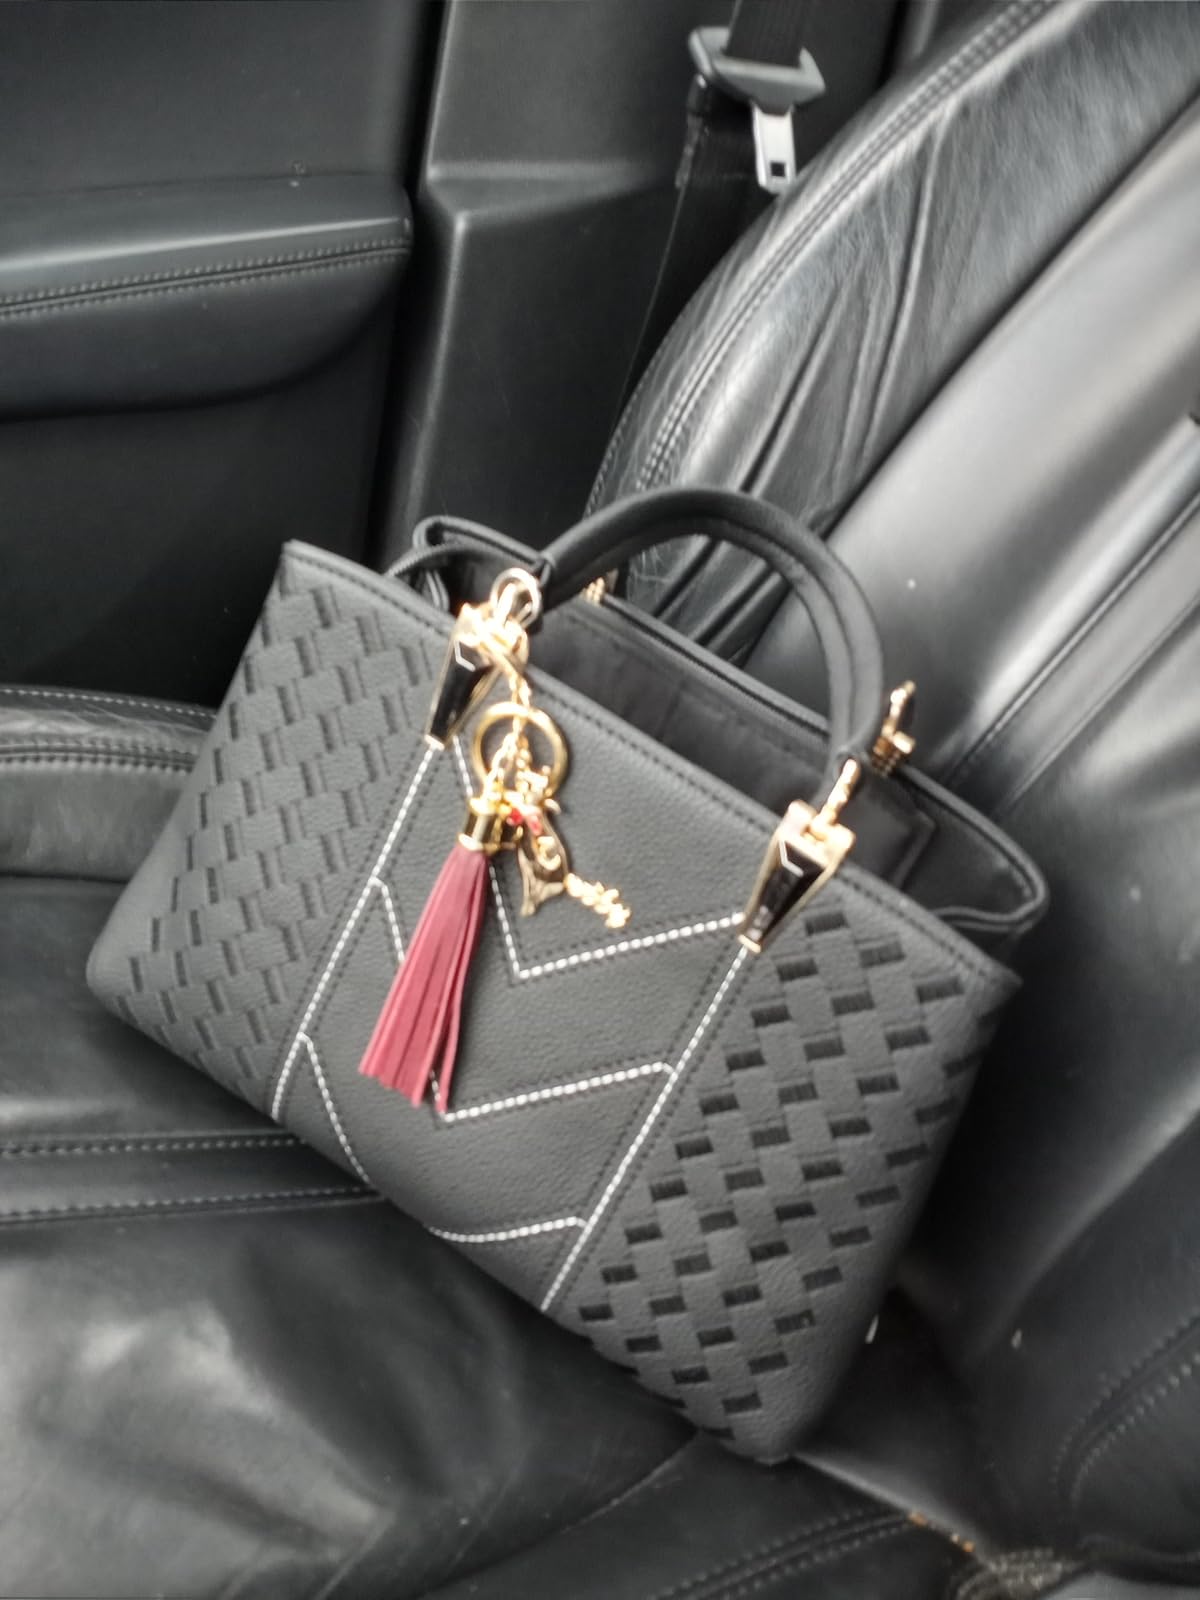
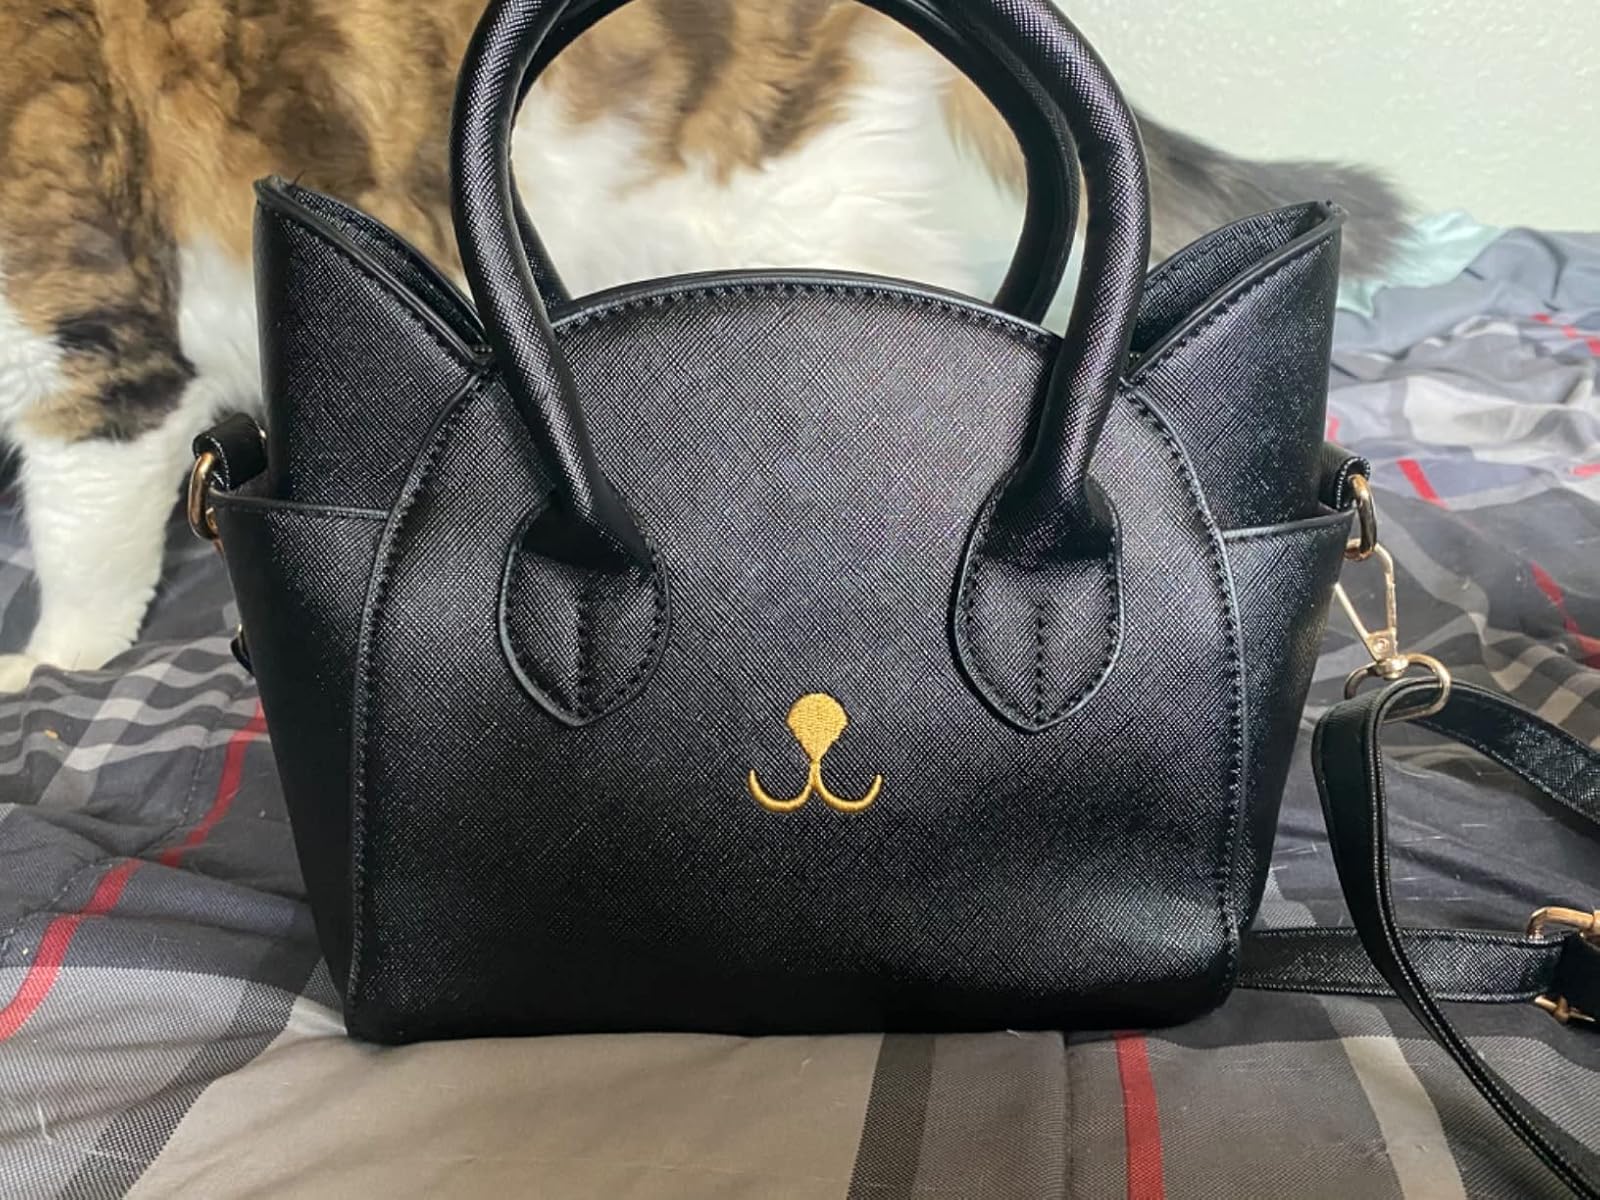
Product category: accessories_handbag
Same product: no